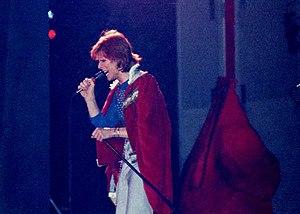
Le Diamond Dogs Tour est une tournée de David Bowie donnée entre juin et décembre 1974 en Amérique du Nord, en promotion de l'album Diamond Dogs.